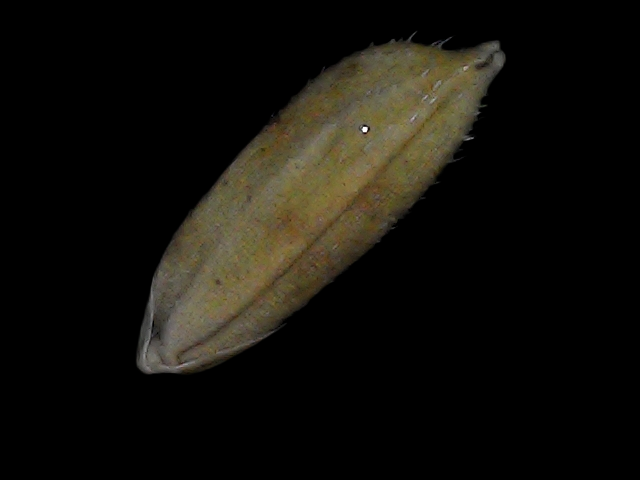
Rice variety: Bd93